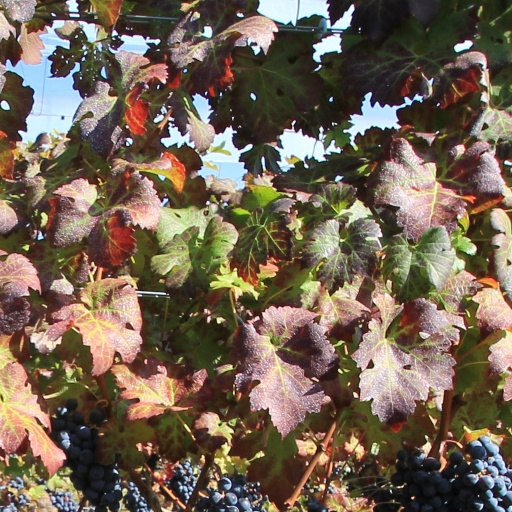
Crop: grape